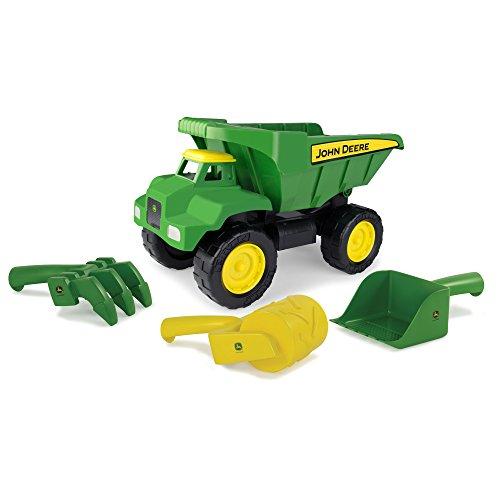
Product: John Deere 15" Big Scoop Dump Truck Sandbox Toy with Sand Tools
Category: Toys & Games | Baby & Toddler Toys
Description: Durable 15" Toy dump truck with 3 sandbox toys - scoop with sifter, hand tiller, and tractor wheel Patter roller.
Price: $27.94
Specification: ProductDimensions:15x8.2x9.2inches|ItemWeight:1.96pounds|ShippingWeight:3.1pounds(Viewshippingratesandpolicies)|DomesticShipping:ItemcanbeshippedwithinU.S.|InternationalShipping:ThisitemcanbeshippedtoselectcountriesoutsideoftheU.S.LearnMore|ASIN:B072YMYFF3|Itemmodelnumber:46510|Manufacturerrecommendedage:36months-5years